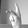
ASL letter: K